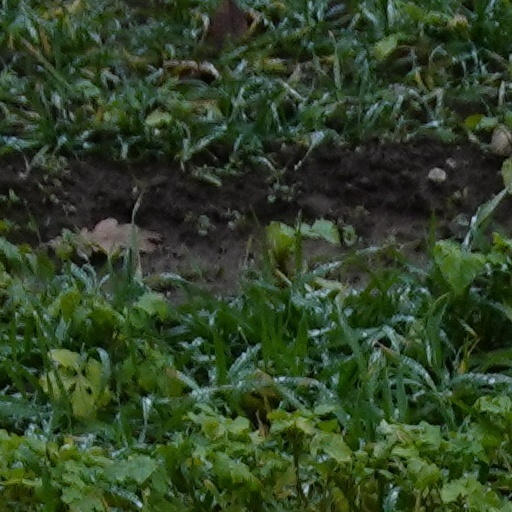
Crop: wheat